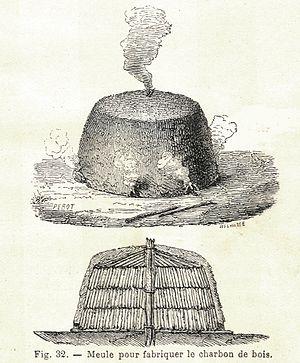
Hermalle-sous-Huy, en wallon Hermåle-dizo-Hu, est une section de la commune belge d'Engis située en Région wallonne dans la province de Liège.
Le mont Ventoux est un sommet situé dans le département français de Vaucluse en région Provence-Alpes-Côte d'Azur. Culminant à 1 910 mètres, il fait environ 25 kilomètres de long sur un axe est-ouest pour 15 kilomètres de large sur un axe nord-sud. Surnommé le Géant de Provence ou le mont Chauve, il est le point culminant des monts de Vaucluse et le plus haut sommet de Vaucluse. Son isolement géographique le rend visible sur de grandes distances. Il constitue la frontière linguistique entre le nord et le sud-occitan.